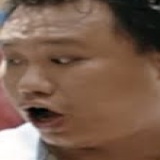
diễn viên Bảo Suzu